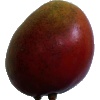
Label: Mango Red 1